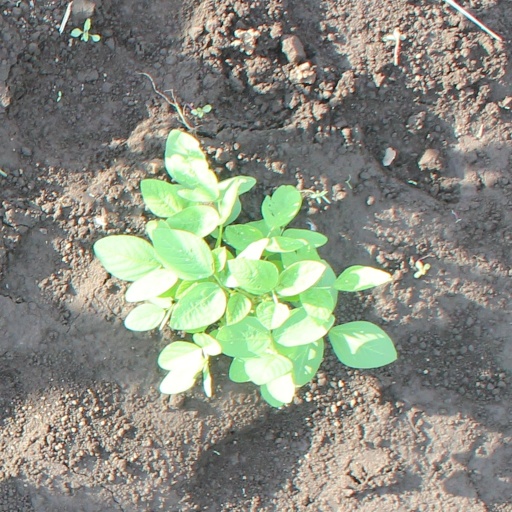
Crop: soybean